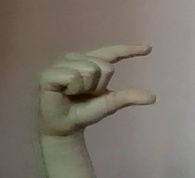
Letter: dal